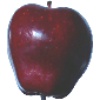
Label: red_delicious_apple